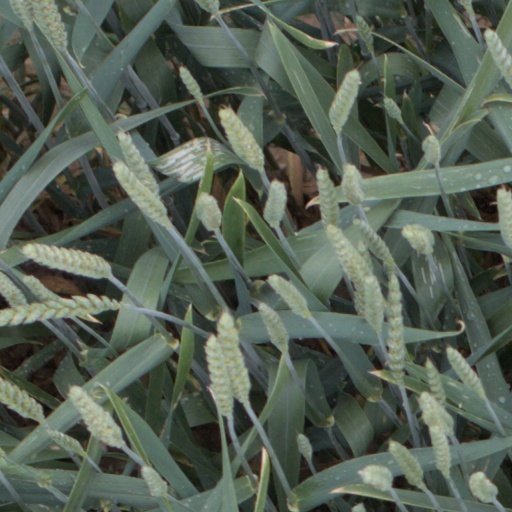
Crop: wheat